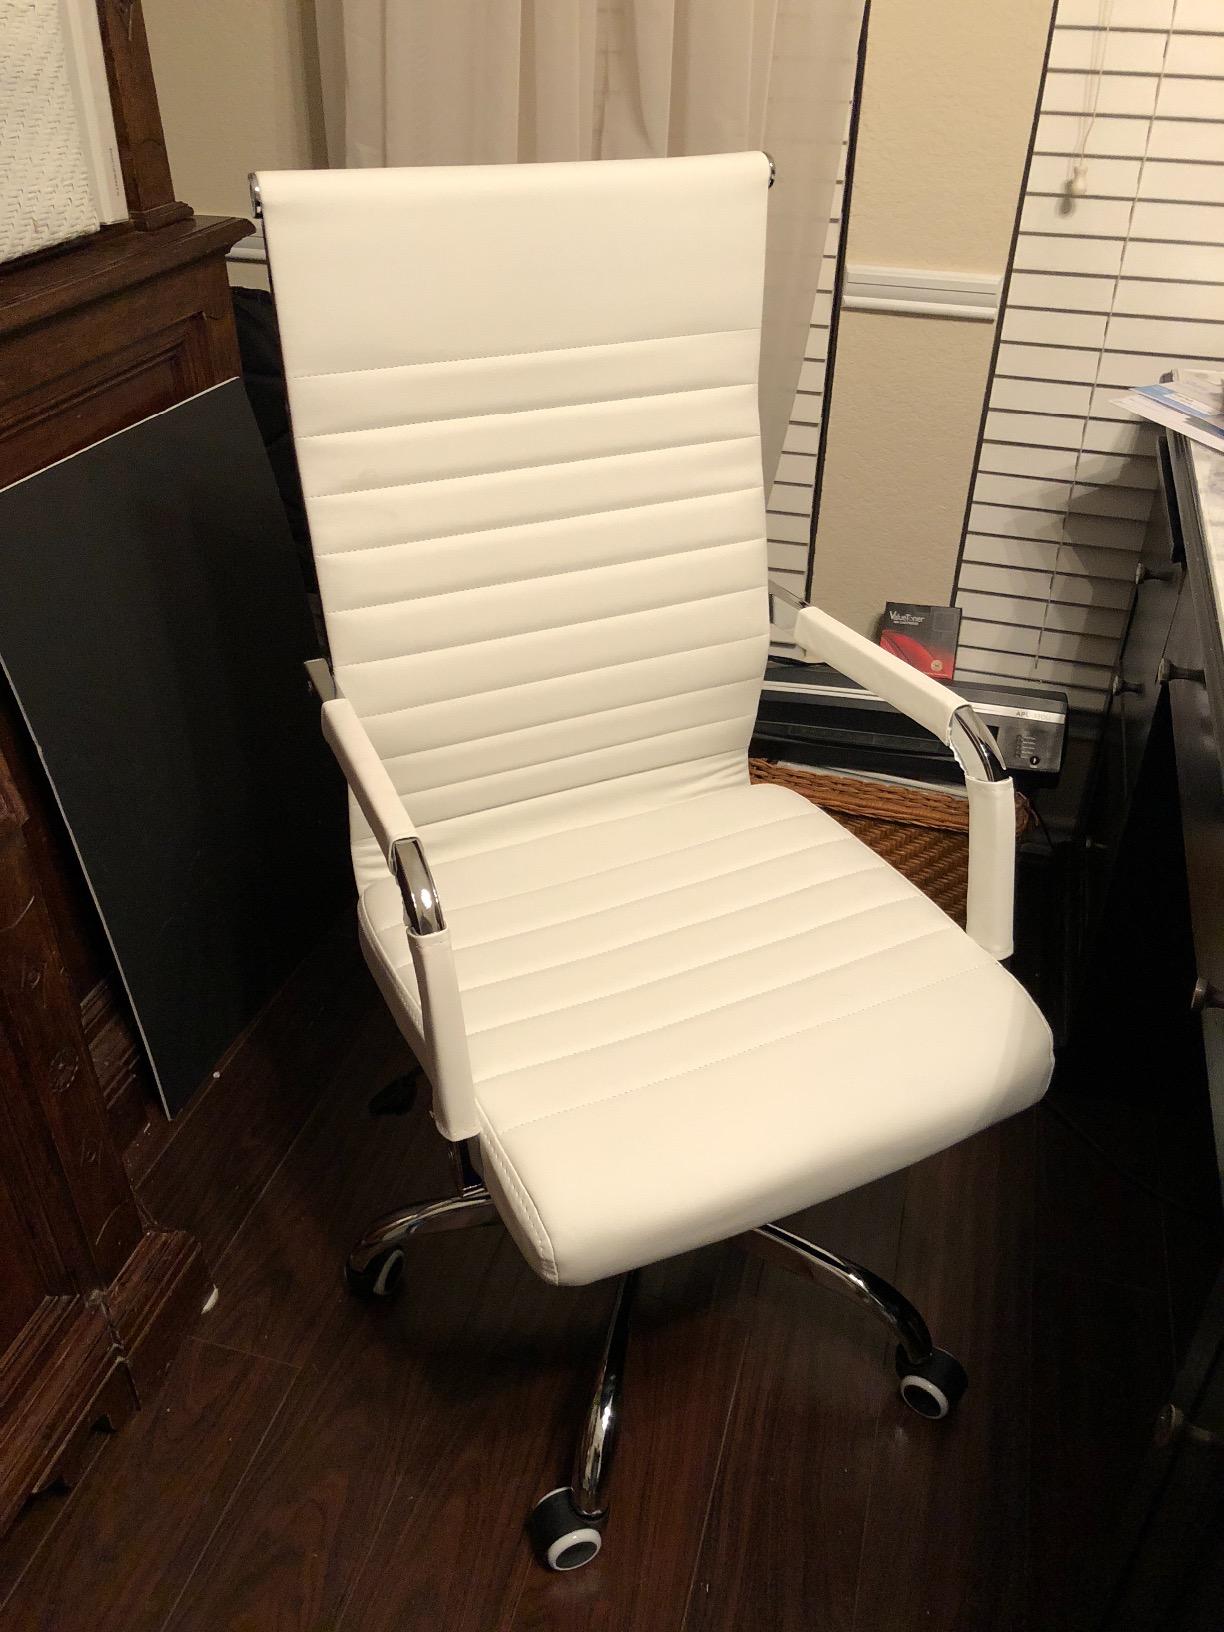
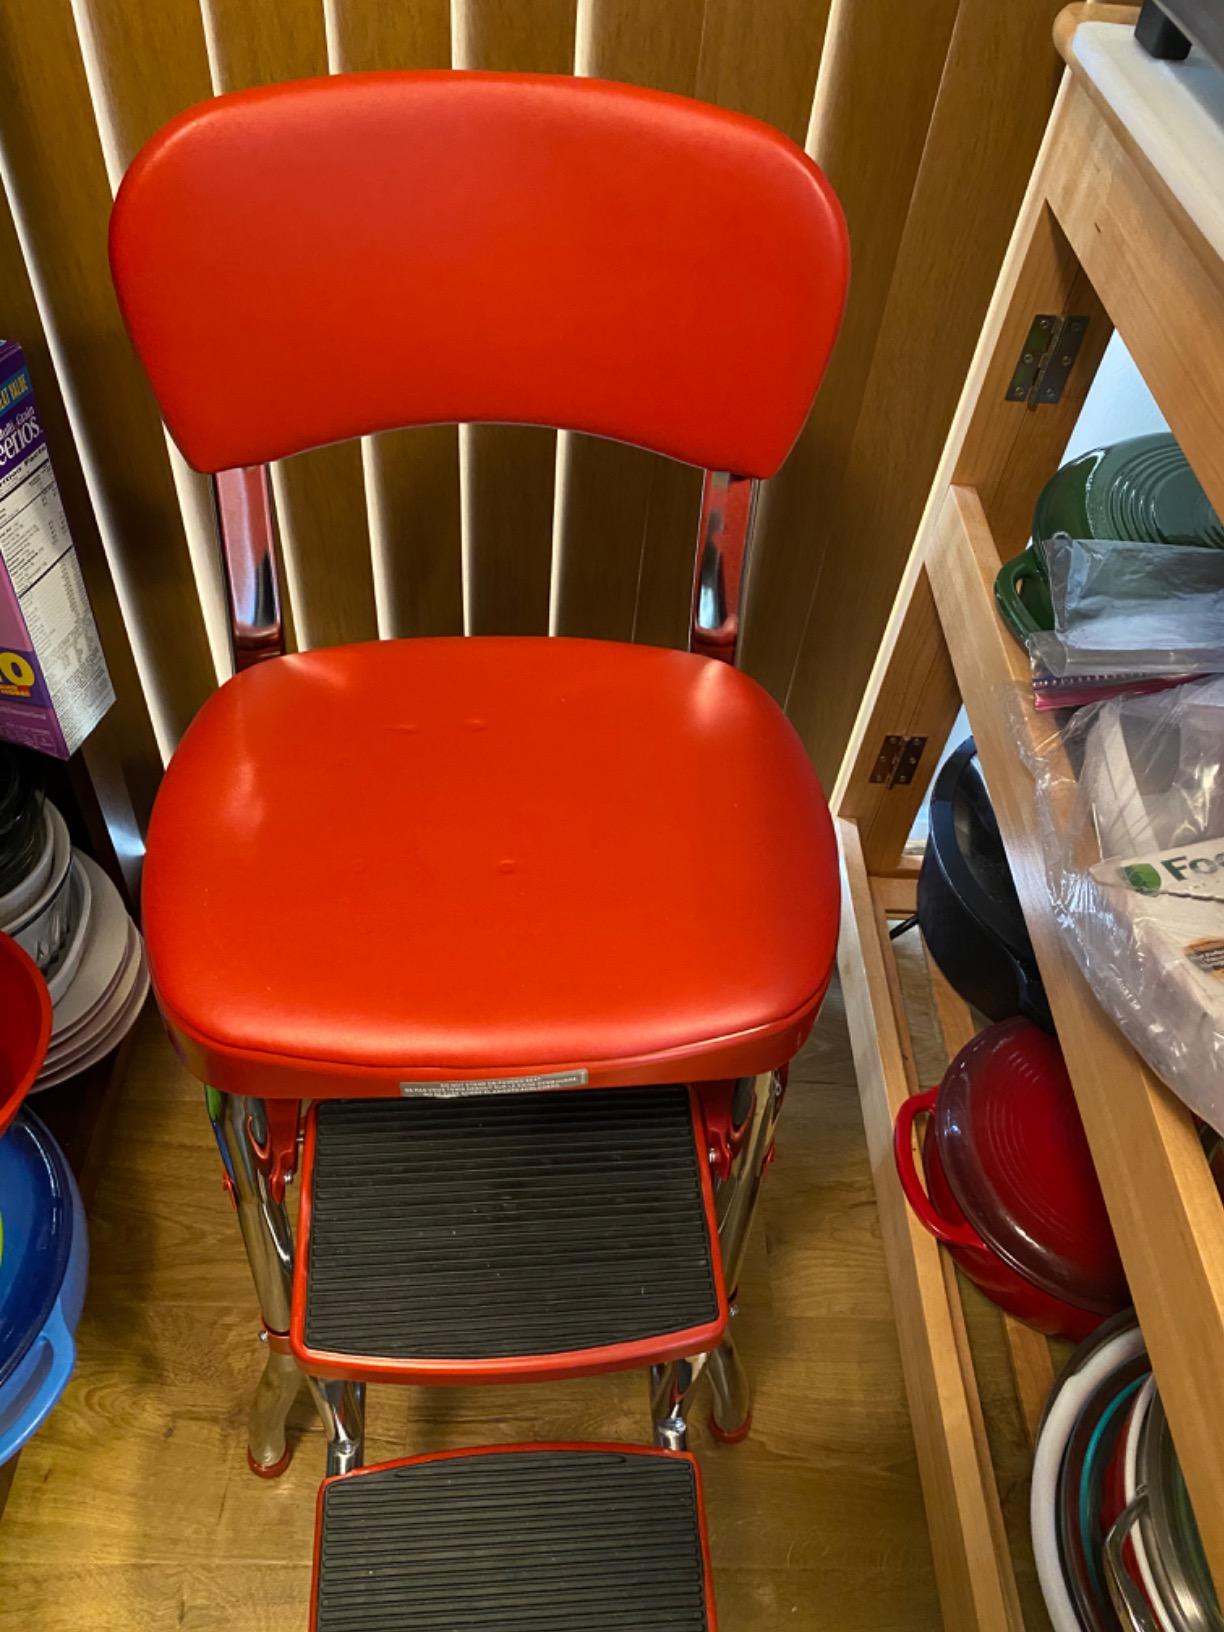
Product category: items_chair
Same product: no